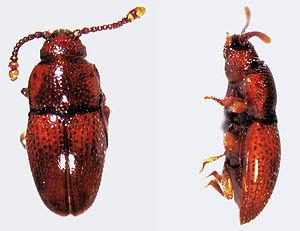
Les Cryptophagidae sont une famille d'insectes de l'ordre des coléoptères.